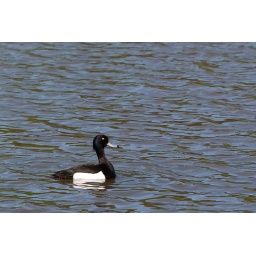
Tufted duck visiting the lake in the Abbey Fields, Kenilworth